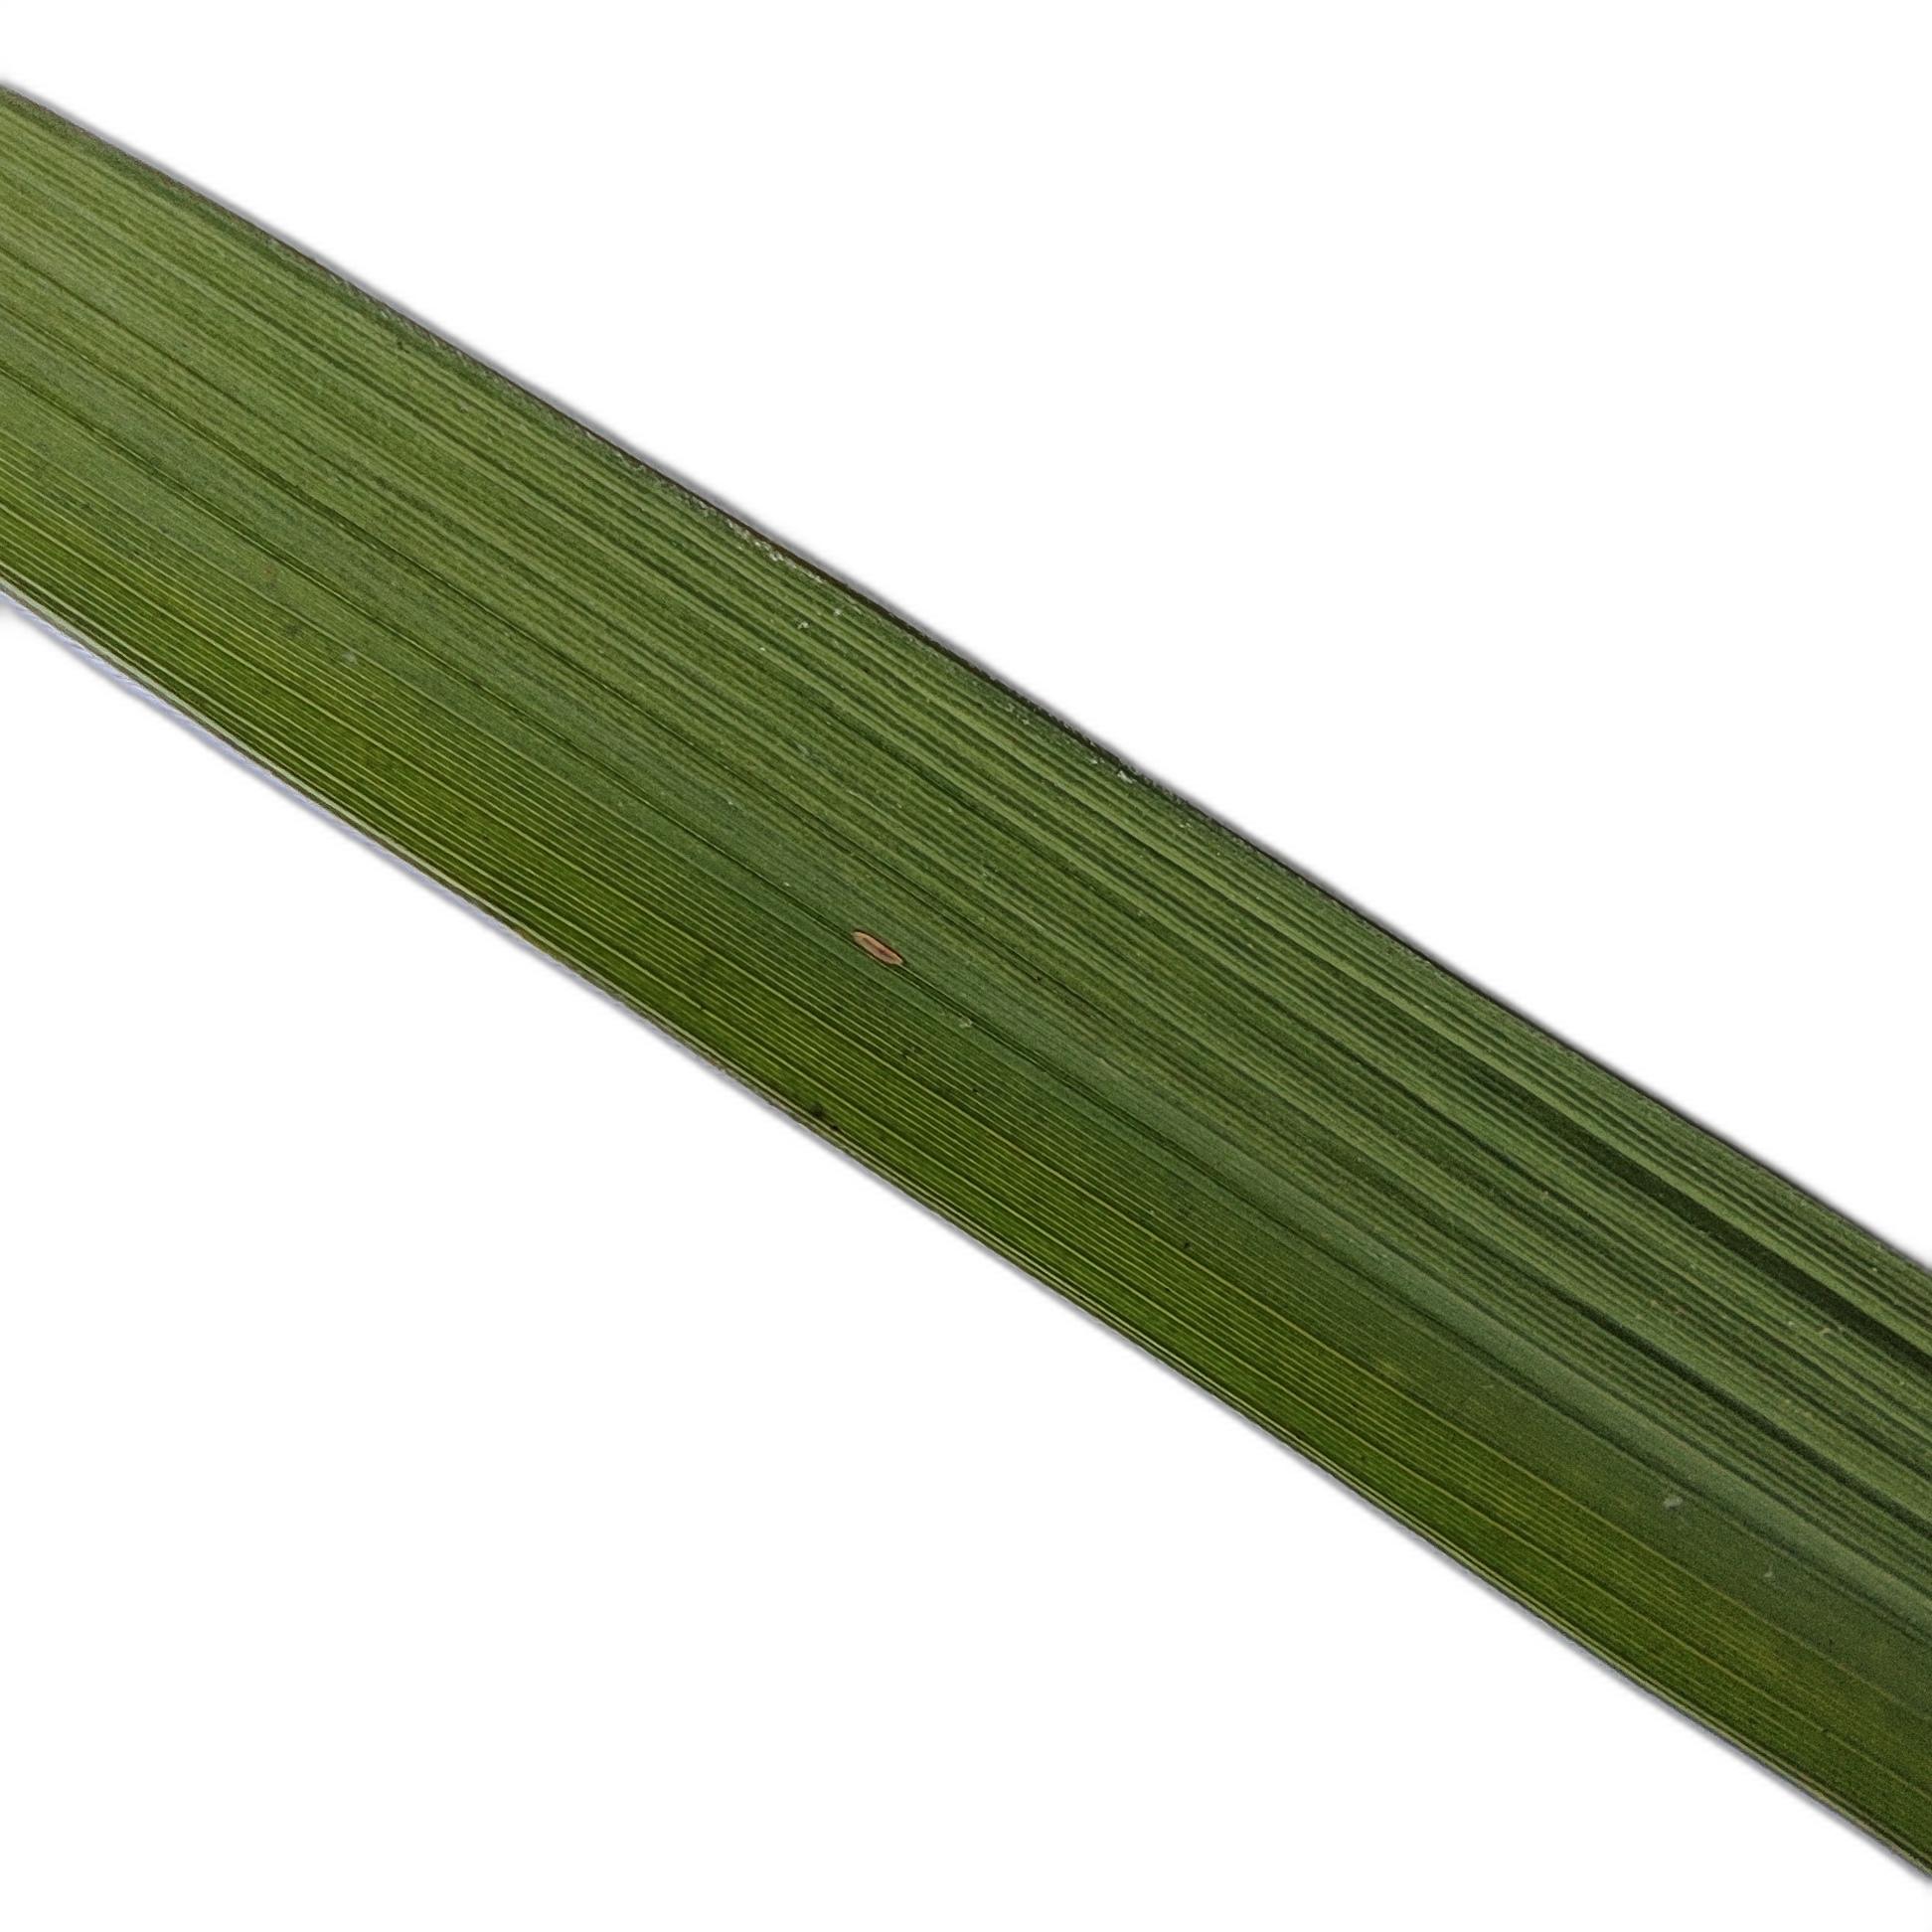
Label: Healthy